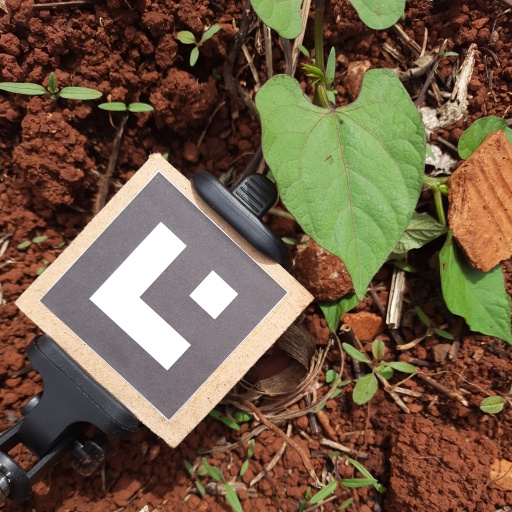
Observations: wavy surface, eating holes in the center, under sunlight, under shade